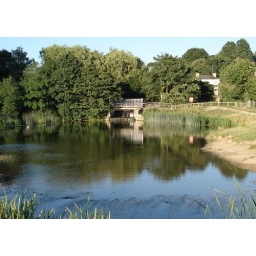
Used to go swimming in the floodgates pool. Now the signs say - No swimming - River polluted. And that's progress!